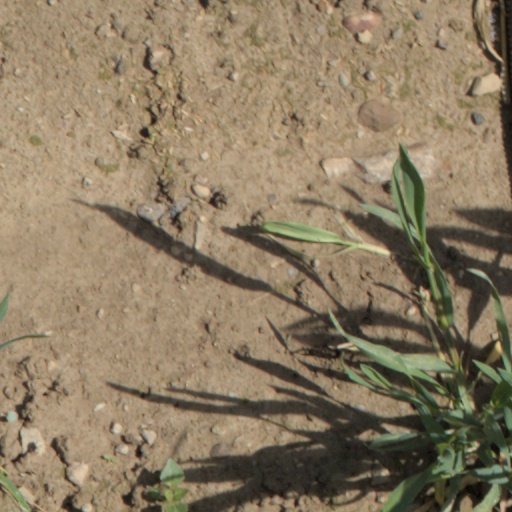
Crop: wheat